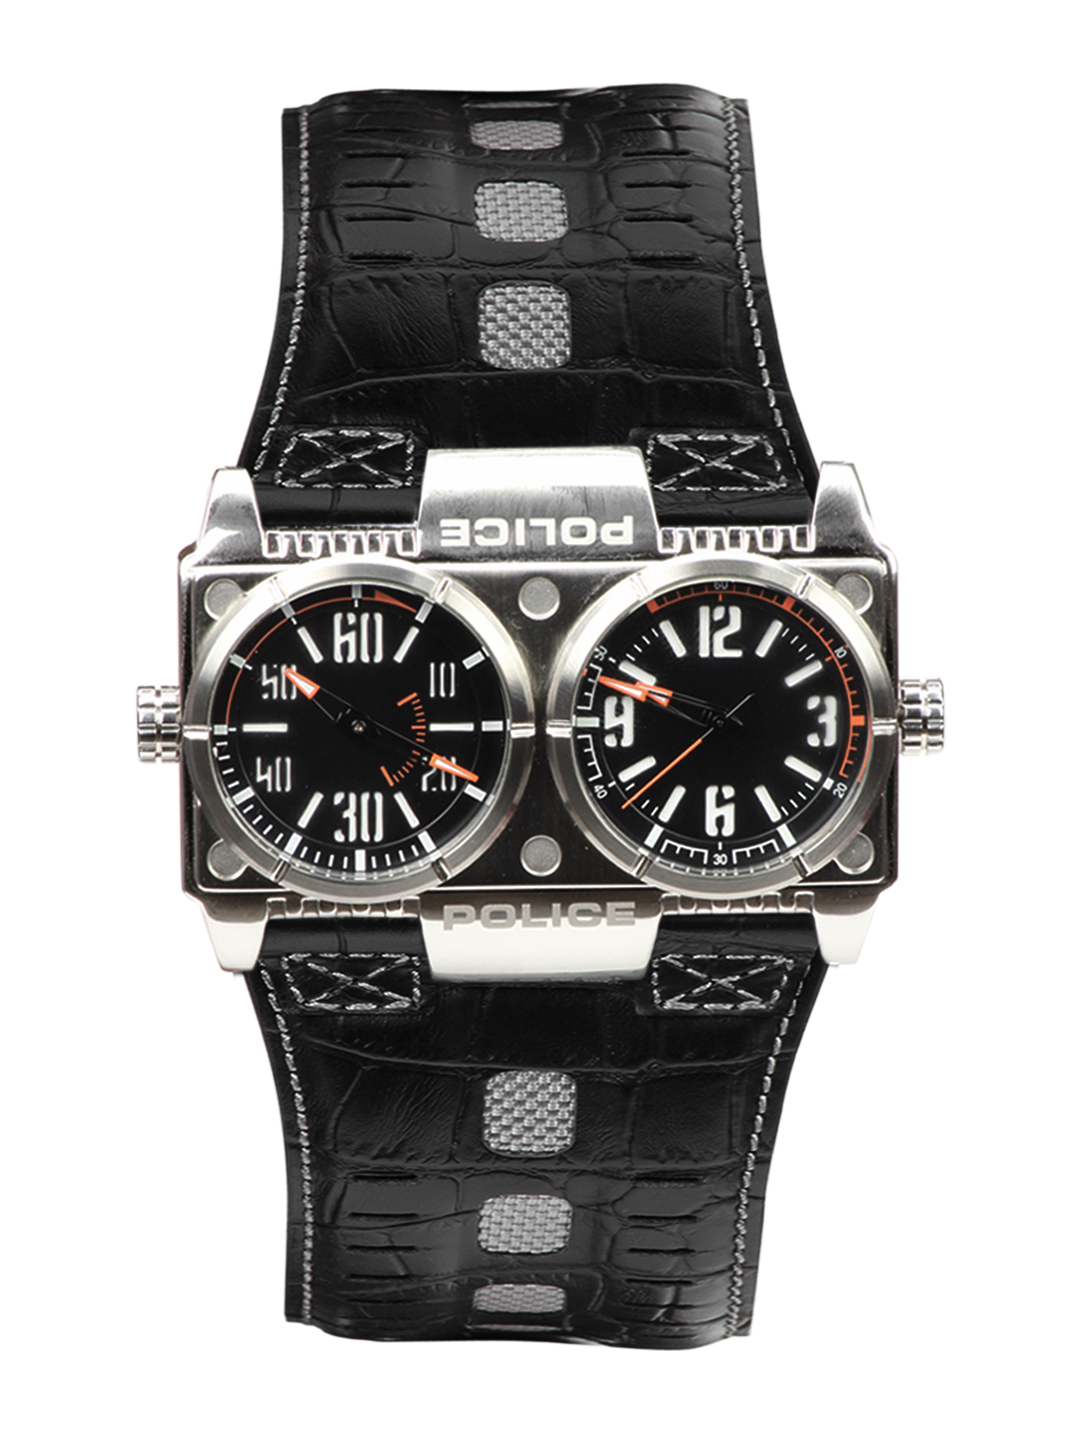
Police Men Black Dual Dial Watch PL12899XS-02
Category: Accessories / Watches / Watches
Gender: Men
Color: Black
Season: Winter 2016
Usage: Casual